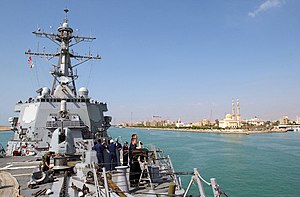
Arleigh Burke-klassen / Opbygning / Stealth
På fordækket af USS Donald Cook (DDG-75) ses mange detaljer.
"Arleigh Burke-klassen er en destroyerklasse brugt i United States Navy. Skibet er opbygget omkring AEGIS-kampsystemet og SPY-1D multifunktionsradaren og har luftforsvar som primær opgave, men er ganske godt udrustet til at deltage i enhver anden slags krigsførelse. Klassen er navngivet efter Admiral Arleigh ""31-Knot"" Burke, en kendt amerikansk destroyerchef under 2. verdenskrig, som senere blev chef for den amerikanske flåde.